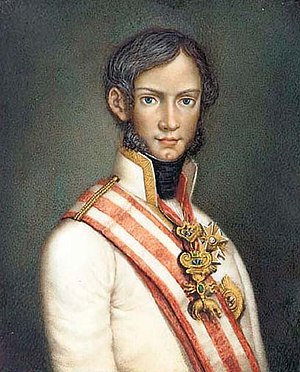
Leopold 2. af Toscana
Leopold 2. af Toscana, fra Huset Habsburg-Lothringen, var storhertug af Toscana fra 1824 til 1859.